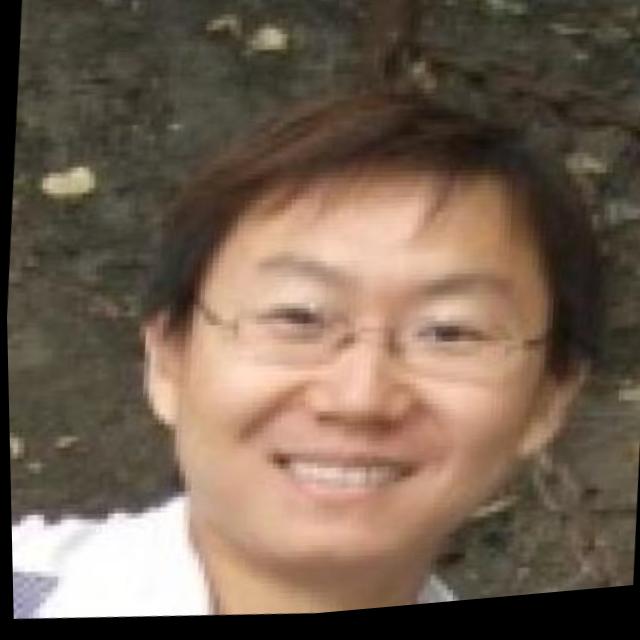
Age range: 21-44